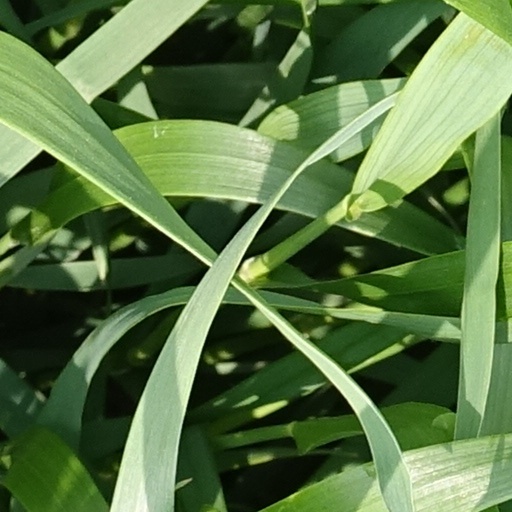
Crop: wheat